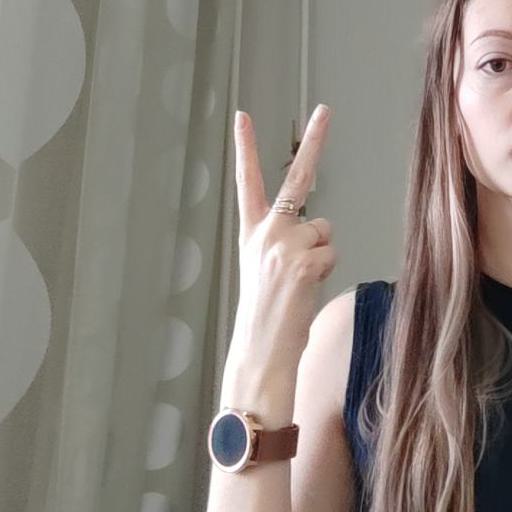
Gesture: peace_inverted